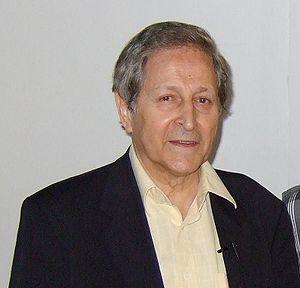
fr:Claude_Cohen-Tannoudji Italiano: it:Claude_Cohen-Tannoudji
La médaille d'or du CNRS est la récompense scientifique française la plus prestigieuse. Elle est décernée par le Centre national de la recherche scientifique tous les ans depuis sa création en 1954. Elle « distingue l'ensemble des travaux d'une personnalité scientifique de renom ». Le CNRS décerne également des médailles de l'innovation, plusieurs médailles d'argent et de bronze chaque année, ainsi que des médailles de cristal à ses ingénieurs, techniciens et personnels administratifs.
Cet article propose une liste des français lauréats du prix Nobel, indépendamment de la discipline.